History of the Portland Trail Blazers

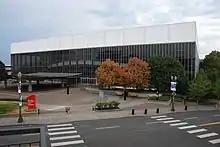
Veterans Memorial Coliseum was the Trail Blazers home court from 1970 to 1995.

Harry Glickman got interested in creating an NBA team in his hometown of Portland, Oregon as soon as the Memorial Coliseum was opened in 1960. The league commissioner at the time, Maurice Podoloff, refused on the grounds that Oregon was too far. Given that in the 1960s new commissioner J. Walter Kennedy expanded the league into the West, on February 6, 1970, the NBA board of governors granted Portland – along with Buffalo and Cleveland – the rights to a franchise in return for a $3.7 million admission. Glickman got the money from real estate magnates Robert Schmertz of New Jersey, Larry Weinberg of Los Angeles and Herman Sarkowsky of Seattle – who was recommended by Dick Vertlieb, then general manager of the Seattle SuperSonics.